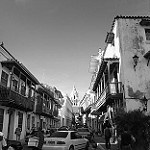
Label: B & W